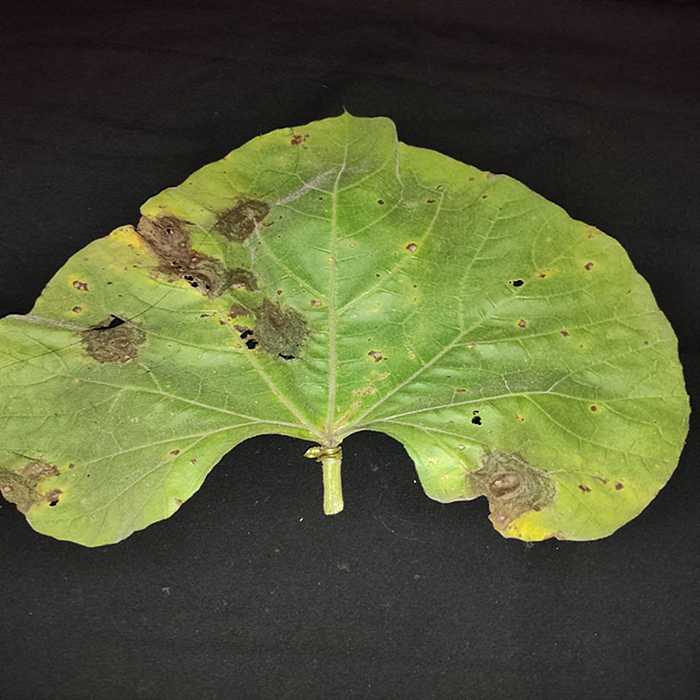
Plant: Bottle gourd
Label: Downey mildew